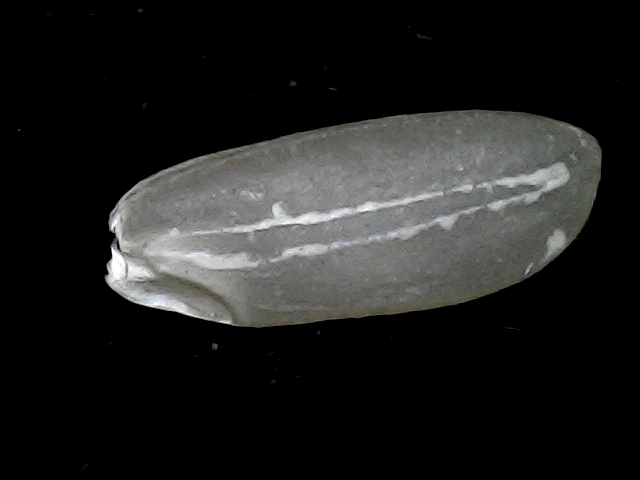
Rice variety: BD91